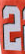
Number: 2